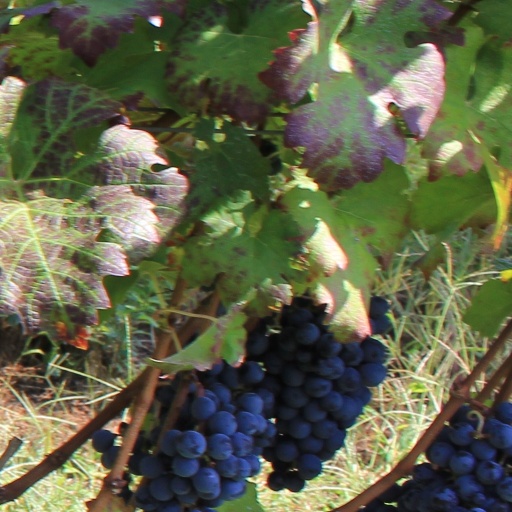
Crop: grape